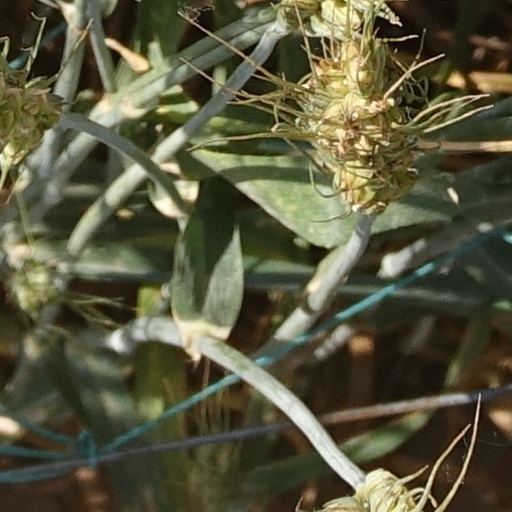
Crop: wheat